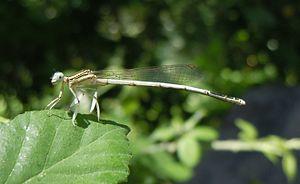
Platycnemis latipes - Agrion blanchâtre mâle - Ardèche France
Sampzon est une commune française située dans le département de l'Ardèche, en région Auvergne-Rhône-Alpes, dans la région du Bas-Vivarais.
Platycnemis, taxon qui désigne les Pennipattes, est un genre d'insectes odonates de la famille des Platycnemididae.
Platycnemididae est une famille d'insectes odonates regroupant certaines demoiselles.
Platycnemis latipes, le Pennipatte blanchâtre ou l'Agrion blanchâtre, est une espèce de demoiselle appartenant à l'ordre des odonates.